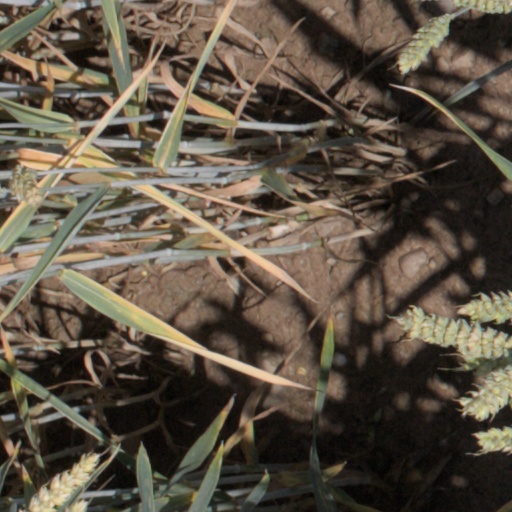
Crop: wheat